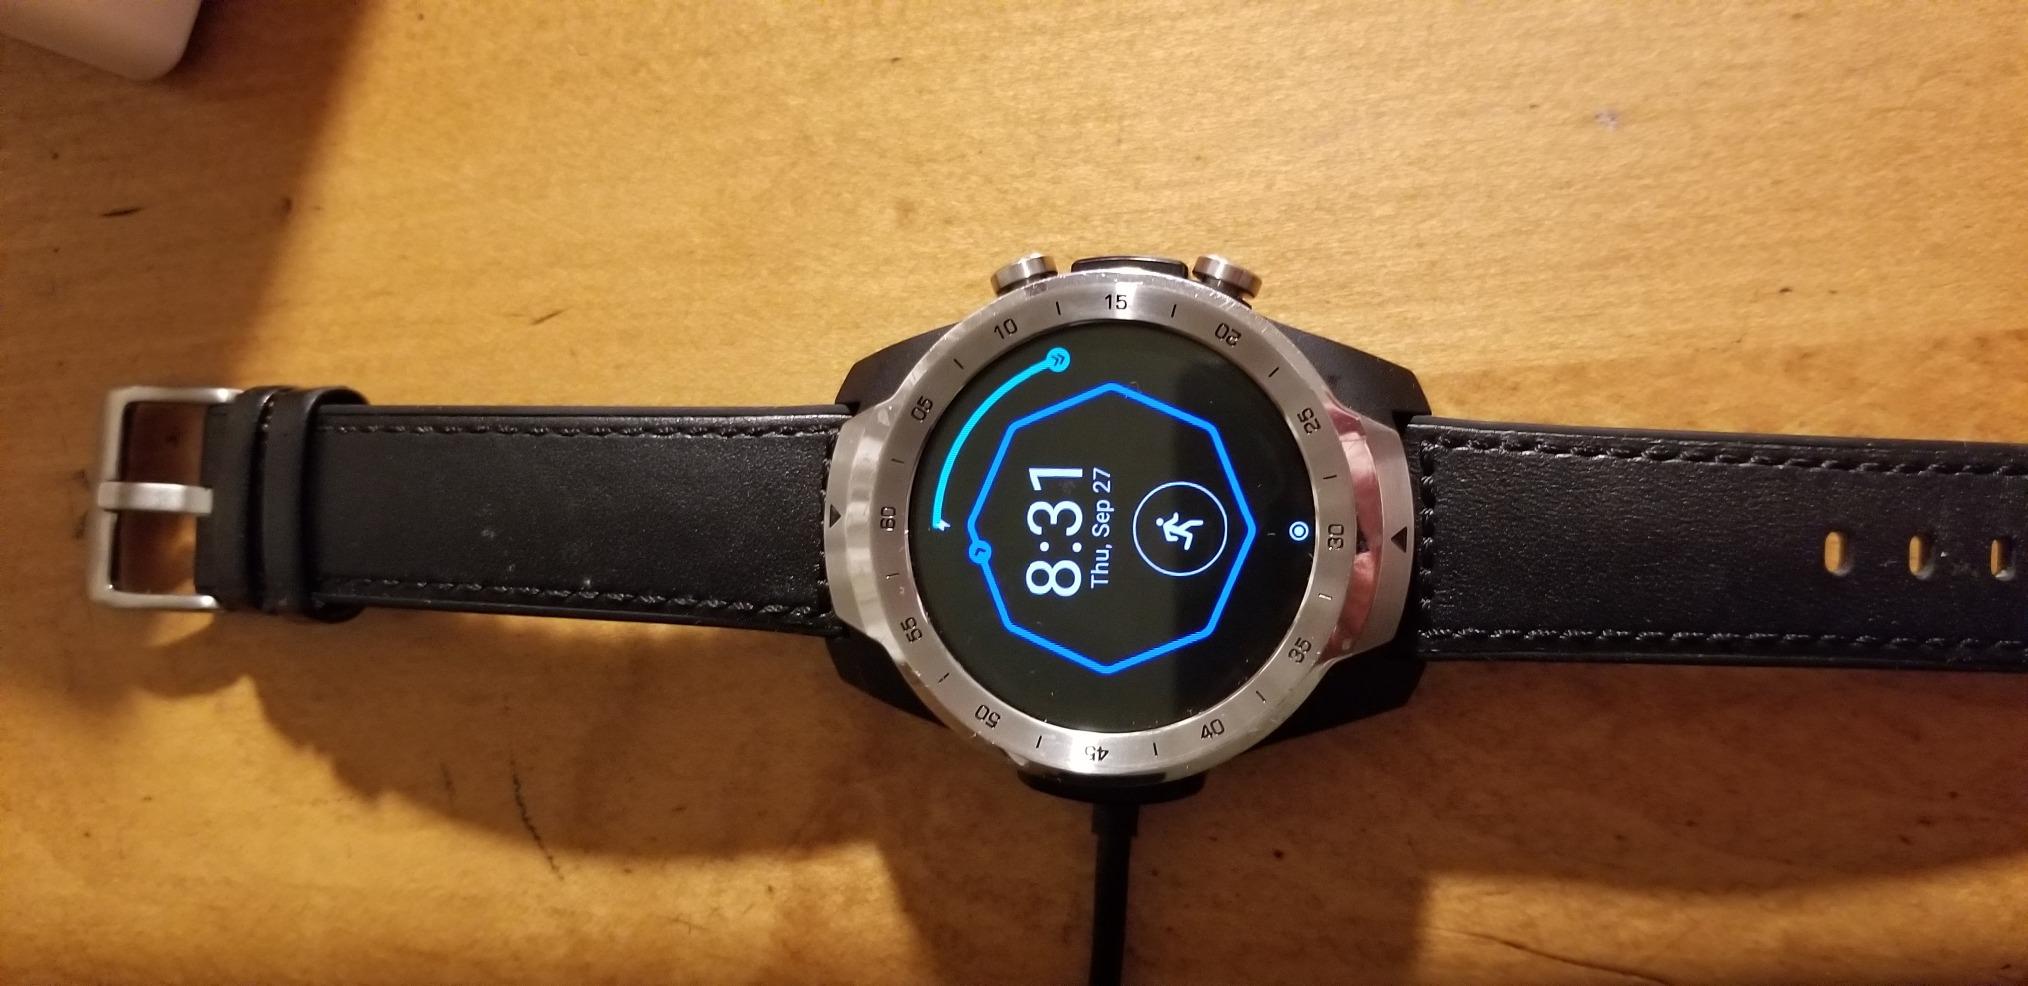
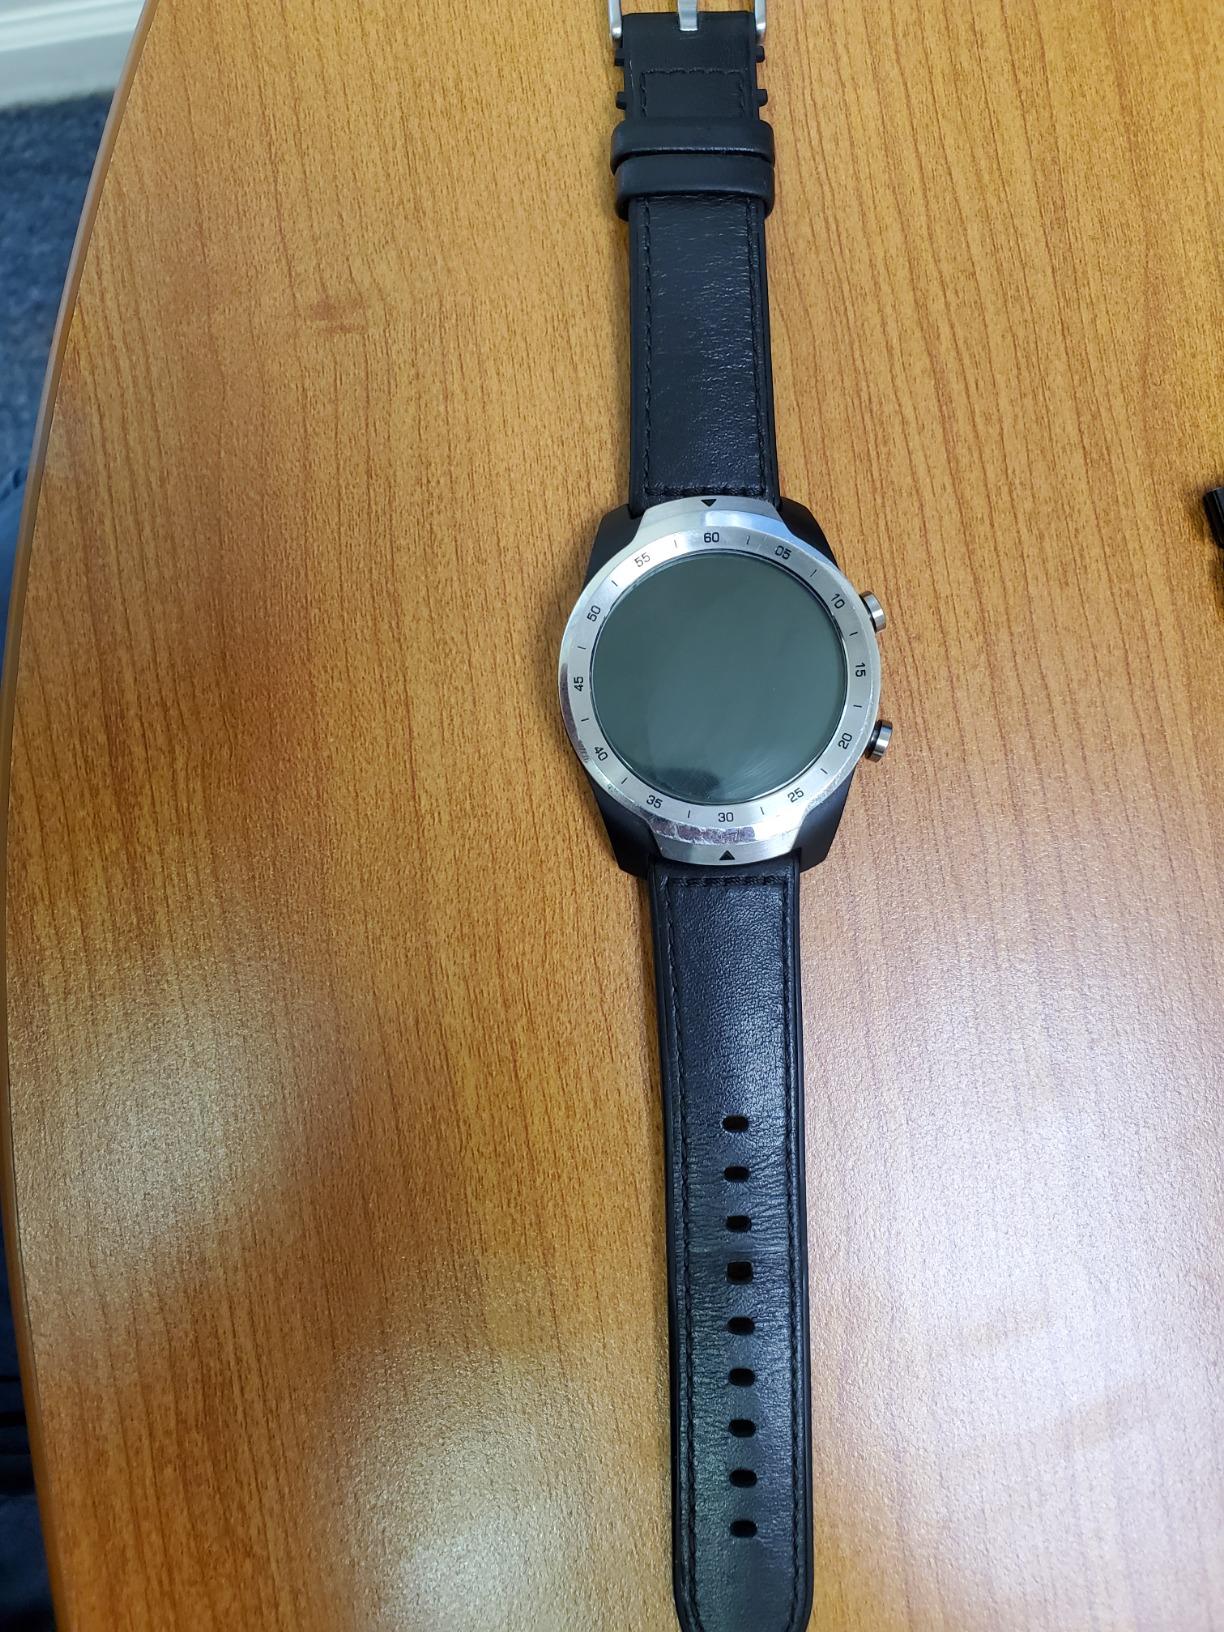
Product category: smartwatch
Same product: yes